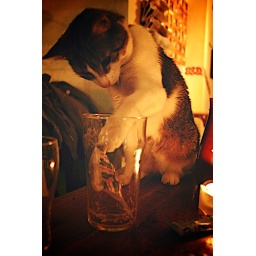
cute cat in an irish pub